Secondary Industrial School

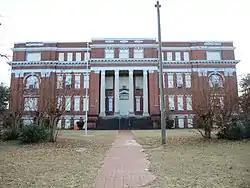

The Secondary Industrial School in Columbus, Georgia is a historic school built in 1906. It was the first secondary-level industrial/vocational school in the United States: it "has been called the nation's first public-supported, coeducational industrial high school." Located at 1112 29th St., the building was designed by J.W. Golucke & Co. in Beaux Arts style. It was listed on the National Register of Historic Places in 1980.